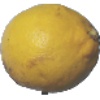
Label: Lemon 1